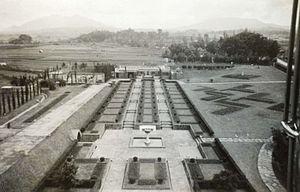
La Villa Isola est un bâtiment art déco situé dans la partie nord de la ville de Bandung, capitale provinciale de Java occidental en Indonésie. Surplombant la vallée, avec une vue sur la ville, elle a été achevée en 1933 par l'architecte hollandais Wolff Schoenmaker pour le magnat des médias hollandais Dominique William Berretty, fondateur de l'agence de presse Aneta dans les Indes orientales néerlandaises. La villa a été conçue pour être sa maison puis, après sa mort, est devenue un hôtel. Aujourd'hui, elle est sert de bureaux au directorat de l'Universitas Pendidikan Indonesia.